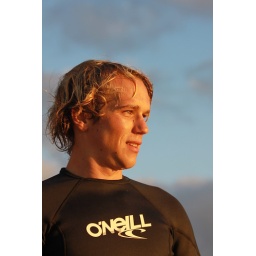
He was standing above me with the golden light shining on him. My golden boy!!